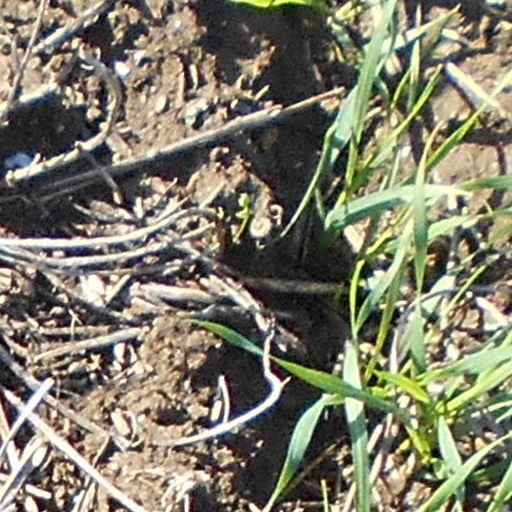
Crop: wheat